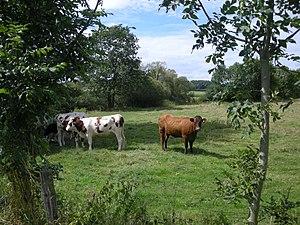
Elevage de bovins à Reherrey (Meurthe-et-Moselle)
Reherrey est une commune française située dans le département de Meurthe-et-Moselle, en région Grand Est.